Football at the 1908 Summer Olympics

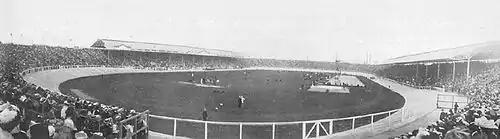
The White City Stadium hosted all the matches

However, after the draw and appointment of referees, (on 12 October) and (on 14 October) were both forced to withdraw due to financial reasons: their opponents, the Netherlands and France respectively, were awarded a 2–0 victory.